Conzano

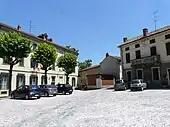
Australia square

In 1992, there was a discovery of this interesting historical events, the town has been twinned with Ingham, Queensland, the opening of a thematic exhibition and a quote in memory of the official spokesman of conzanese people emigrated to Australia, Ettore Cantamessa (1892-1947).